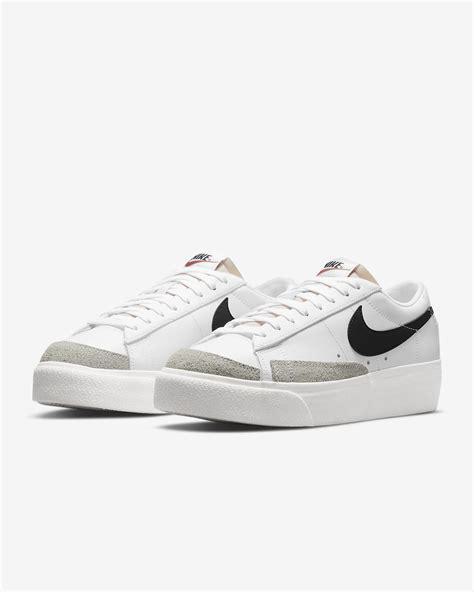
Brand: Nike
Model: Blazer Platform